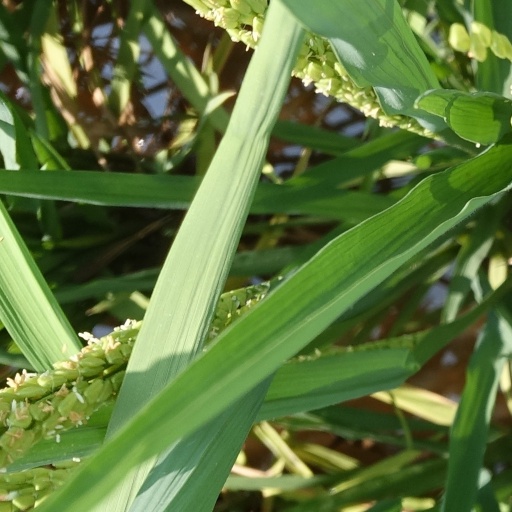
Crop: rice